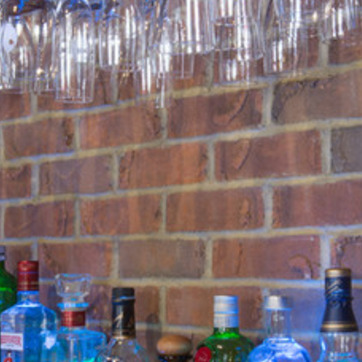
Material: brick